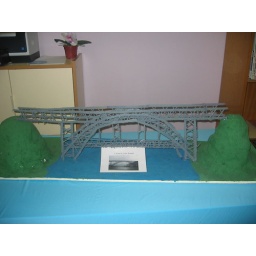
This is a bridge made of toothpicks. It is another monument made by the boys and girls from Cardedeu